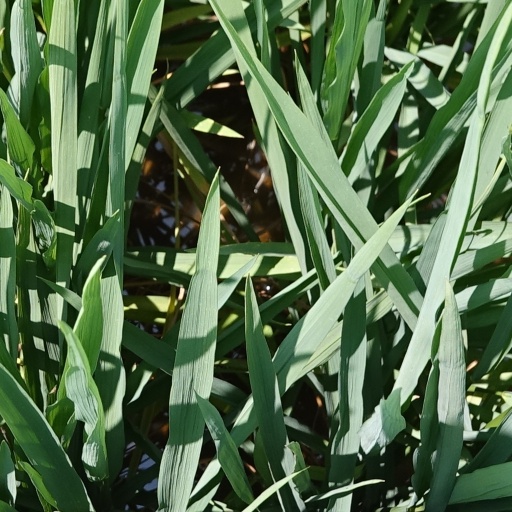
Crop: rice